Ayutthaya Kingdom

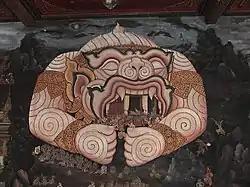
Hanuman protects Ramas Pavilion (wall painting, "Room 53" of the gallery in the Wat Phra Kaeo)

With ample reserves of land available for cultivation, the realm depended on the acquisition and control of adequate manpower for farm labor and defense. The dramatic rise of Ayutthaya had entailed constant warfare and, as none of the parties in the region possessed a technological advantage, the outcome of battles was usually determined by the size of the armies. After each victorious campaign, Ayutthaya carried a number of conquered people back to its own territory, where they were assimilated and added to the labour force. Ramathibodi II (r. 1491–1529) established a corvée system under which every freeman had to be registered as a "phrai" (servant) with the local lords, "chao nai". When war broke out, male "phrai" were subject to impressment. Above the "phrai" was a "nai", who was responsible for military service, corvée labour on public works, and on the land of the official to whom he was assigned. "Phrai Suay" met labour obligations by paying a tax. If he found the forced labour under his "nai" repugnant, he could sell himself as a "that" ('slave') to a more attractive "nai" or lord, who then paid a fee in compensation for the loss of corvée labour. As much as one-third of the manpower supply into the 19th century was composed of "phrai".